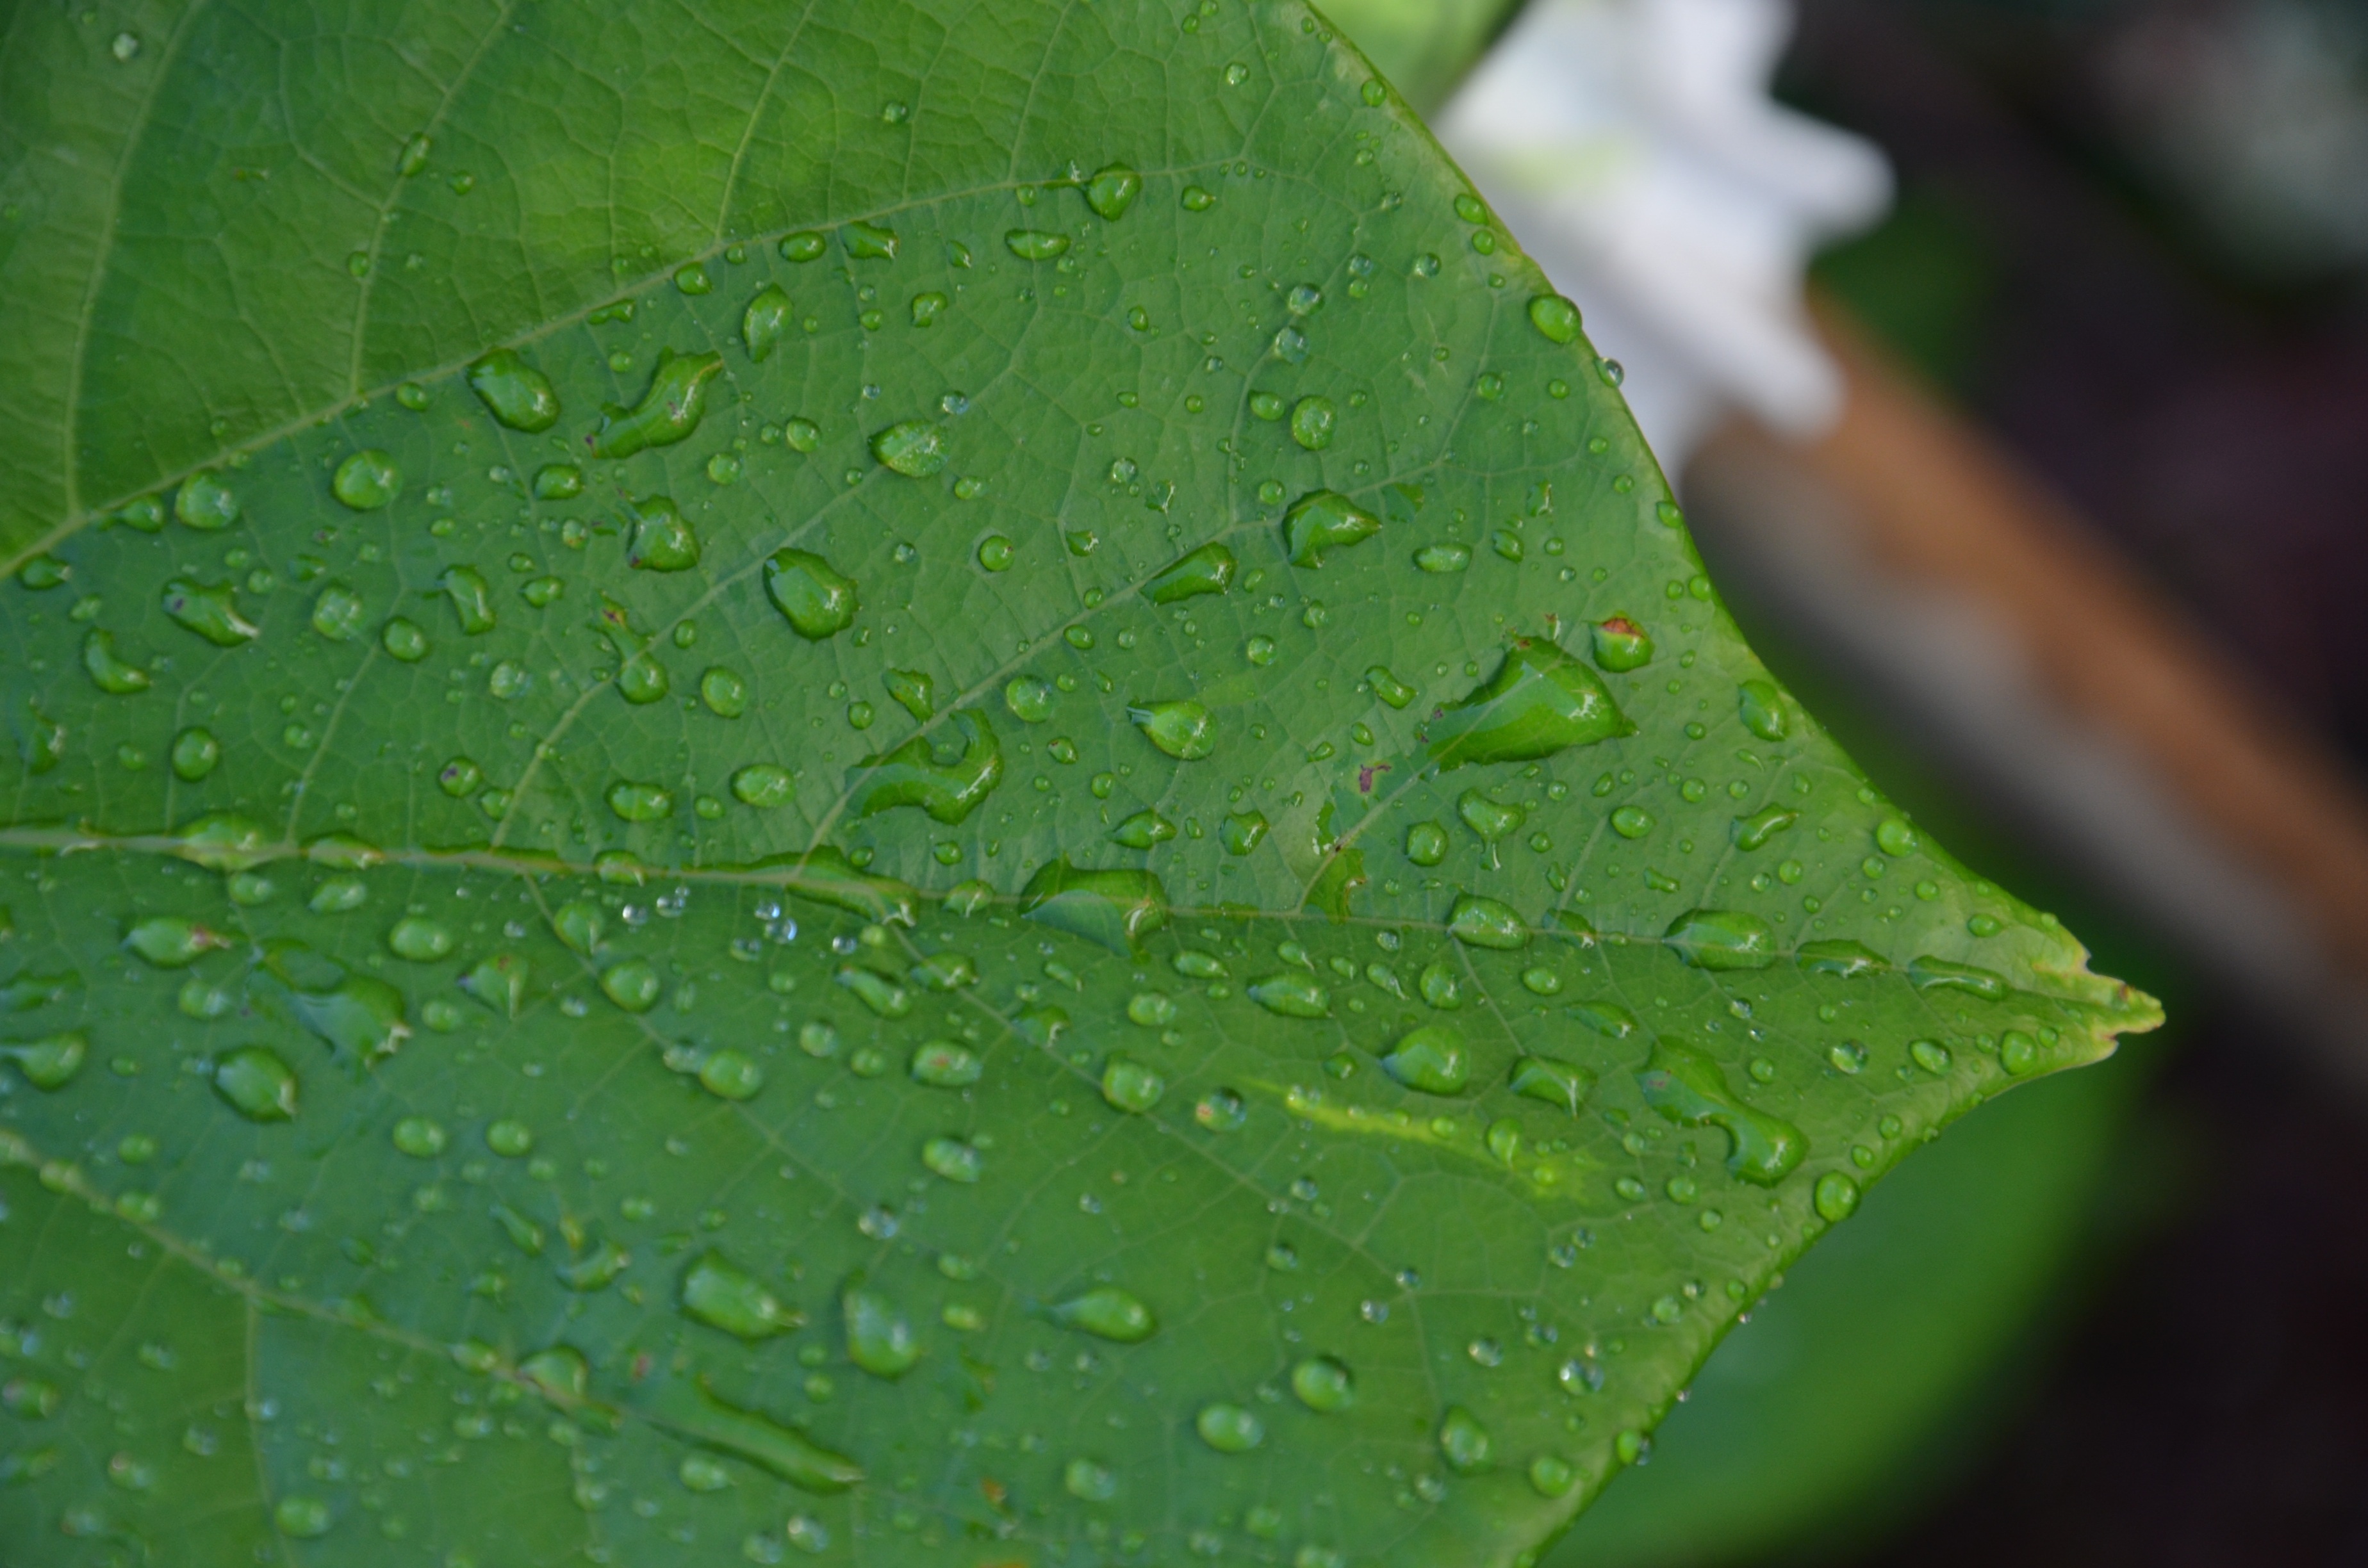
tree, water, nature, branch, drop, plant, rain, leaf, flower, raindrop, wet, green, botany, close, flora, fauna, drip, close up, drop of water, moisture, macro photography, green leaf, green leaves, plant stem